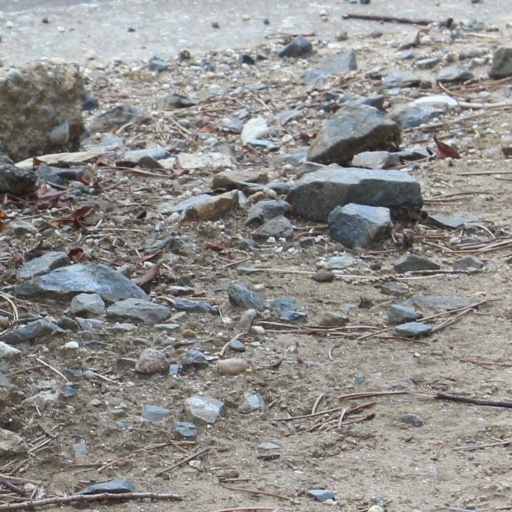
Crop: rice